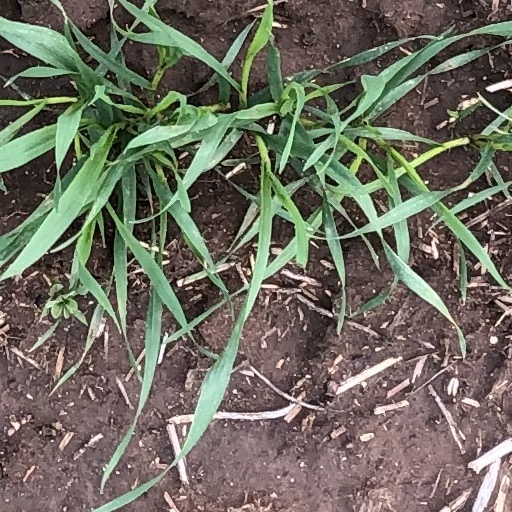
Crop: wheat